Alabama Crimson Tide football

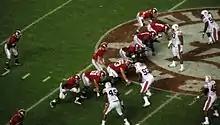
Alabama on offense against the Tigers in 2010

The main rivalry of the Crimson Tide is against its in-state rival, Auburn University; considered one of the top sporting rivalries in the US. The Alabama-Auburn game has come to be known as the Iron Bowl. The outcome of the game generally determines "bragging rights" in the state of Alabama until the following contest. The game may also have implications as to which team will represent the SEC Western Division in the SEC Championship Game.